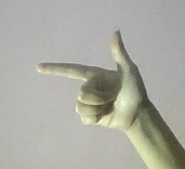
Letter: yaa